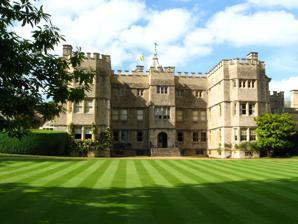
Building: Rousham House
Country: United Kingdom
Year built: 1635
Country house at Rousham in Oxfordshire, England Rousham House Rousham House (also known as Rousham Park) is a country house at Rousham in Oxfordshire , England. The house, which has been continuously in the ownership of one family, was built circa 1635 and remodelled by William Kent in the 18th century in a free Gothic style. Further alterations were carried out in the 19th century. The celebrated gardens are open to the public every day; the house is open by appointment. History In the 1630s Sir Robert Dormer bought the manor of Rousham. He immediately began construction of the present house but work was halted by the start of the English Civil War . The Dormers were a Royalist family and the house was attacked by Parliamentary soldiers. In 1649 the estate was inherited by Robert Dormer's son, also Robert. He left the house much as his father had created it, only repairing the damage of the Civil War. However, he did more to restore the family fortunes by marrying twice, each time to an heiress. His second wife was the daughter of Sir Charles Cottrell, a high-ranking courtier of Charles II . Colonel Robert Dormer-Cottrell, the grandson of the house's builder, inherited Rousham in 1719 and began the huge transformation of the gardens to its current appearance. Initially he employed Charles Bridgeman to lay out the gardens in the new and more naturalistic style that was becoming popular.  Bridgeman's layout of the garden was completed circa 1737. Rousham was then inherited by the Colonel's brother, General James Dormer (1679–1741), who called in William Kent to further enhance and develop the garden that Bridgeman created. This Kent did with considerable success over the next four years. On the death of James Dormer in 1741, unmarried and without issue, the estate passed to his first cousin Sir Clement Cottrell-Dormer (1686–1758) (the son of his aunt Anne Cottrell) who added the surname Dormer to his patronymic . At this time Kent also embellished the house itself, with crenellations and two wings containing a drawing room and a "delightful" library, according to Horace Walpole who said of Rousham in 1760 "it reinstated Kent with me; he has no where shewn so much taste". The interiors were altered a century later but the hall, the principal room of the house, has survived alteration by successive generations unchanged, and remains as completed in the 17th century.  Kent's exterior work is today almost as built, but in 1876 the original octagonal paned glazing was replaced with innovative large sheets of plate glass, during a heavy-handed restoration of the house by the architect James Piers St Aubyn .  The house contains fine collections of Jacobean and 18th-century furniture, paintings and statuary, all displayed in a domestic setting. The river Cherwell The gardens, created by Bridgeman and then Kent, overlook a curve of the River Cherwell .  Bridgeman had laid out the garden, with meandering walks through the woods, and pools of varying degrees of formality. Kent's theme was to create and transform the naturalistic landscape created by Bridgeman by introducing ' Augustan ' traits to recall the glories and atmosphere of ancient Rome . Thus the Roman Forum was to be recreated in the verdant English countryside. "The garden is Daphne in little", Walpole told George Montagu: "the sweetest little groves, streams, glades, porticoes, cascades, and river, imaginable; all the scenes are perfectly classic." The house and garden today Statue based on the Dying Gaul (or Dying Gladiator) in Rome Statue detail Away and unseen from the house, Kent's garden extends past classical temples , follies and statuary representing the spirit of that era, dying gladiators, a horse being savaged by a lion and other statues depicting similar themes. Paths lead through woods where the abundant water from the Cherwell is fully utilised: small rills lead to larger ponds and formal pools, classical statuary of Roman gods and mythological creatures are skilfully positioned to catch the eye as one progresses from a cascade to the cold bath and on to the next temple or arcade, each set in its own valley or glade, a succession of picturesque tableaux. The statues are by Peter Scheemakers . Among the most revealing and thought-provoking of the follies is a grotto with a small cascade with the inscription: "In Front of this Stone lie the Remains of Ringwood an otter-hound of extraordinary Sagacity": this shows that while the English squire who created this garden attempted to achieve Arcadia , his interests and loves remained hunting and hounds . View of the Praeneste from the riverbank The largest structure in the gardens is the Praeneste. Based on the Temple of Fortuna Primigenia in Palestrina, Italy, the Roman-style colonnade provides views across the Cherwell. A separate garden closer to the house evokes the spirit of the Tudor and Stuart eras of English gardening. Box -edged beds and borders of old roses and herbaceous plants are surrounded by walls of ancient red brick; here an historic circular dovecote still retains its doves and close by through a small gate is the parish church where generations of Cottrell-Dormers are buried. One memorial in the church commemorates three sons of the family killed in combat in the First World War . The house and grounds have been used as filming locations for productions including ITV's Lewis (episode "The Dead of Winter") and BBC's 2021 miniseries The Pursuit of Love . English horticulturist Monty Don considers Rousham his favourite garden in England. Rousham House is still the home of the Cottrell-Dormer family. References